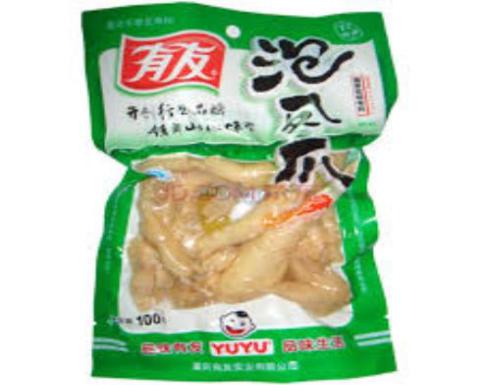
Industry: Food